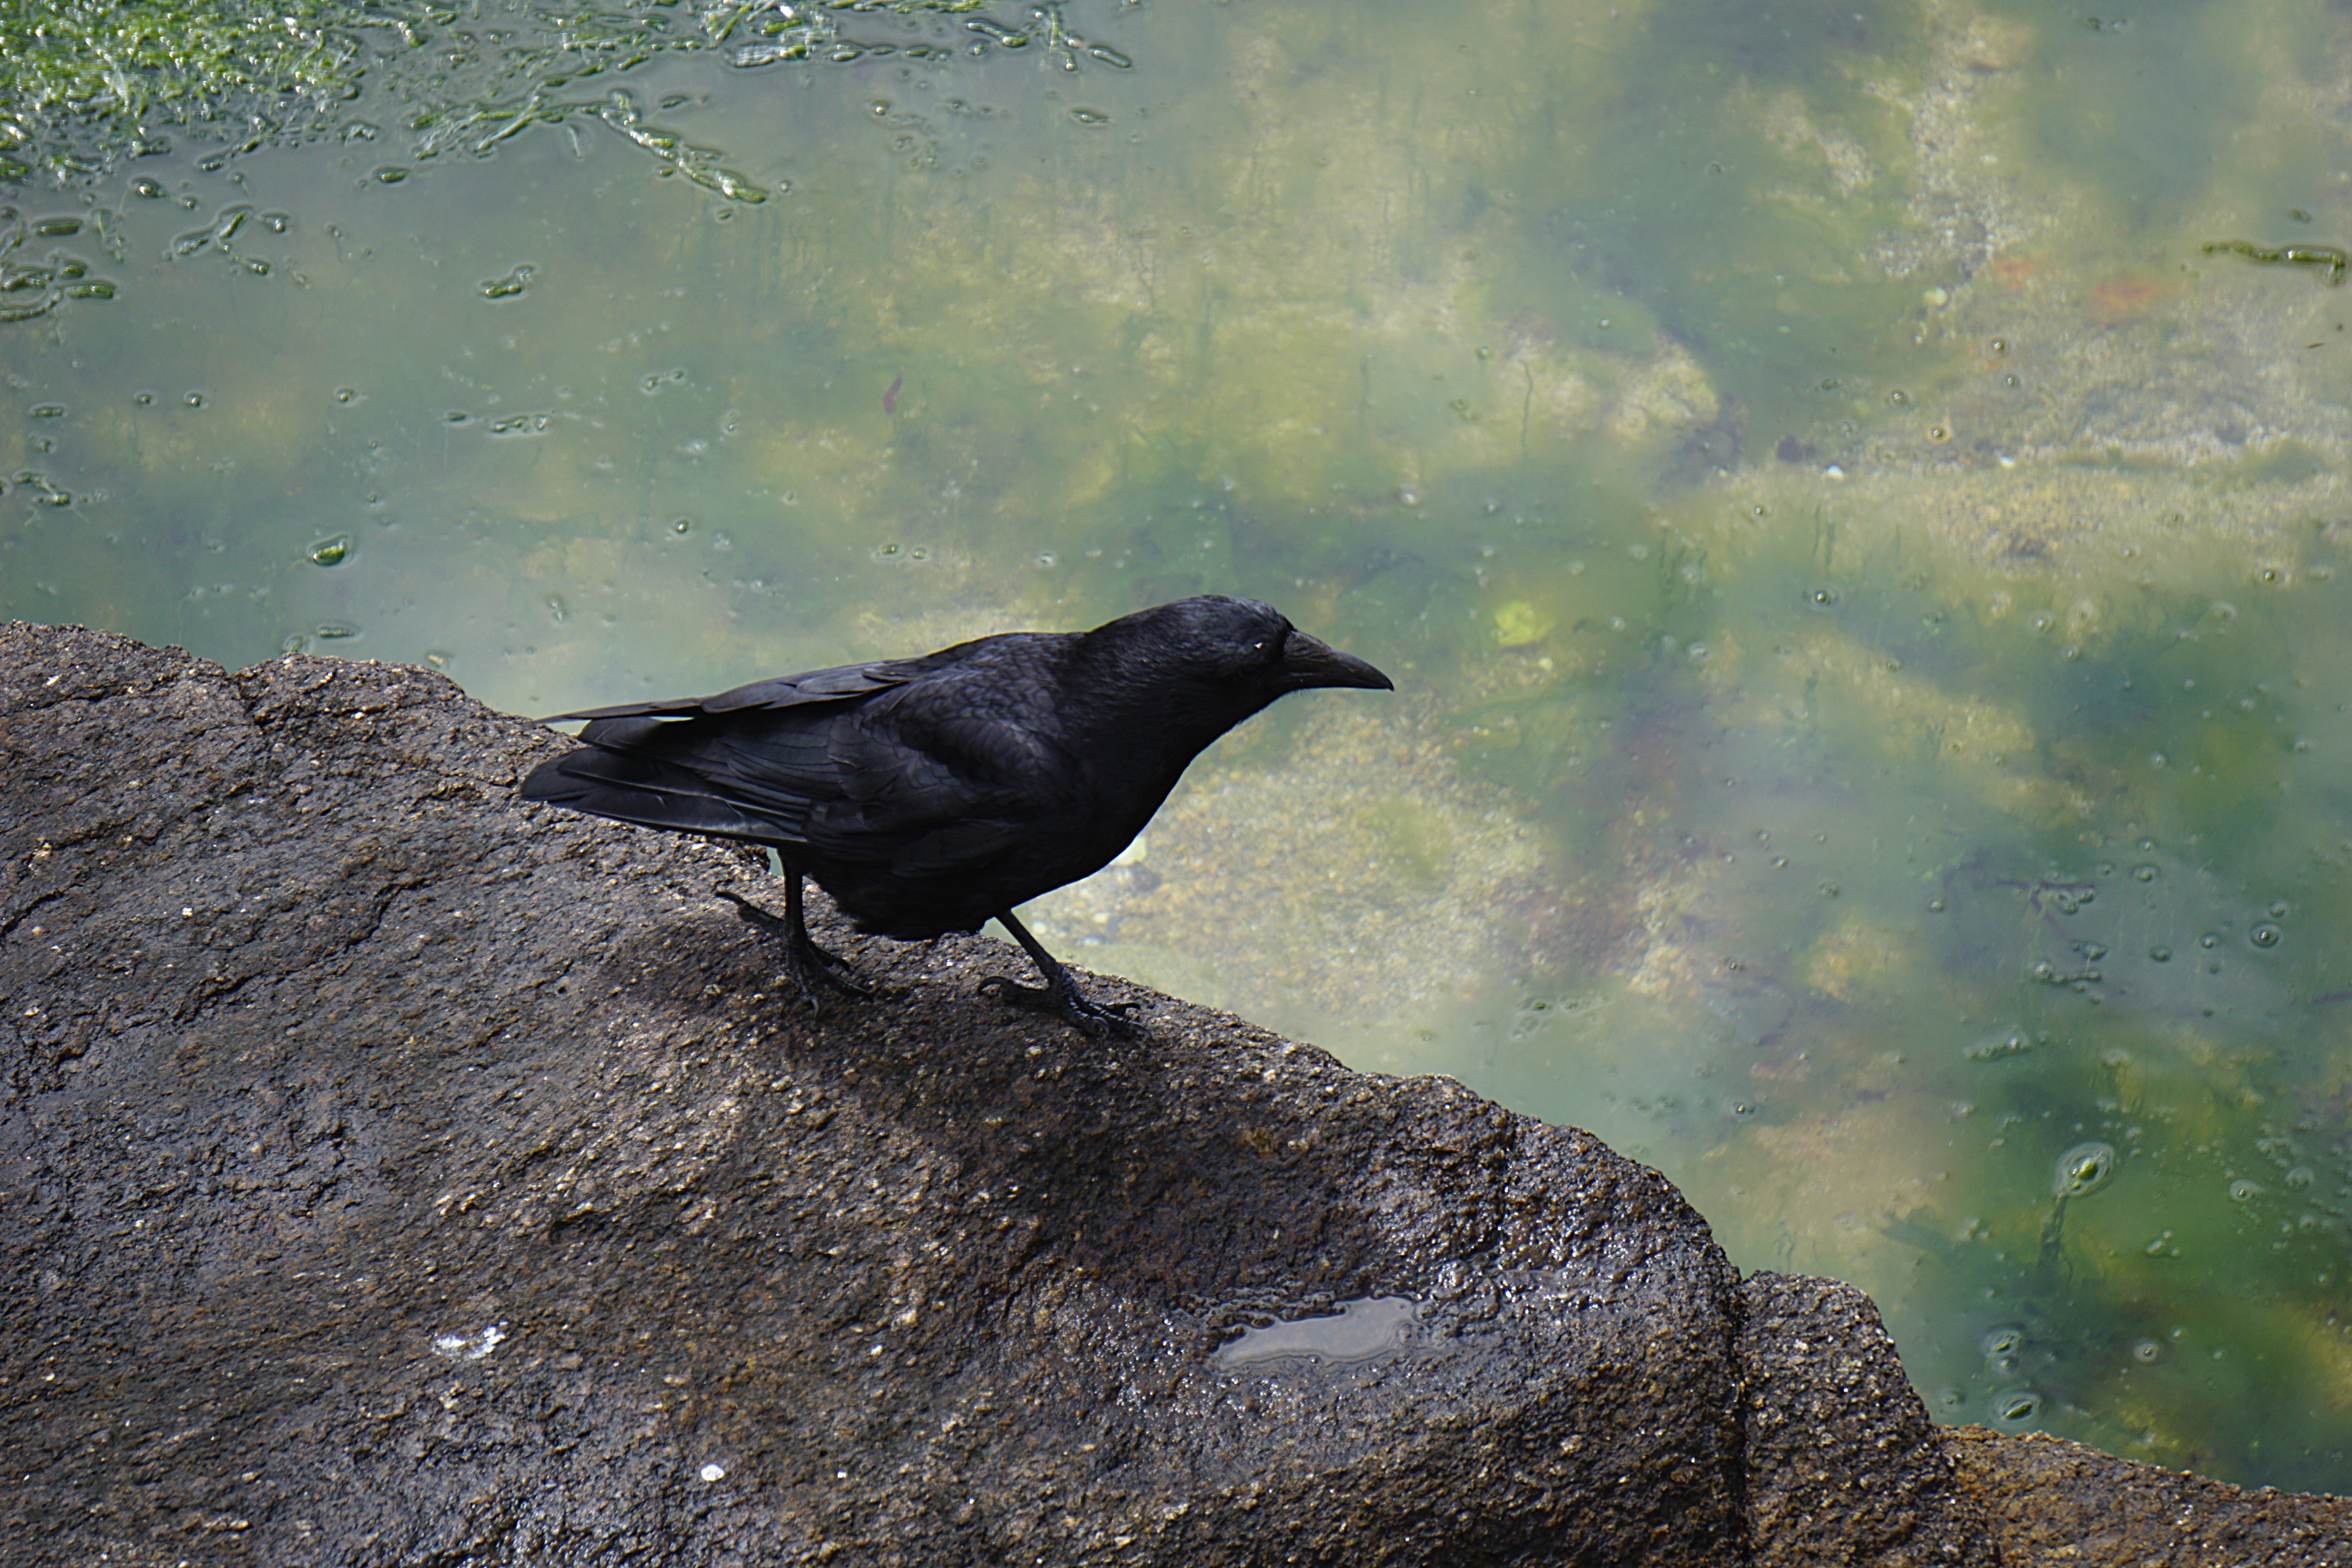
nature, bird, animal, wildlife, wild, beak, black, fauna, crow, animals, vertebrate, raven, corneille, plumes, wild nature, raven ornithology, perching bird, cinclidae, crow like bird